Irene Komnene Palaiologina

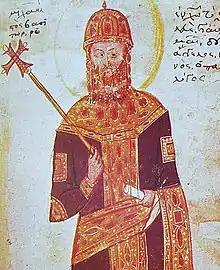
Irene's brother, the Byzantine emperor Michael VIII Palaiologos

Irene was born around 1218, the second daughter of the "megas domestikos" Andronikos Palaiologos and Theodora Angelina Palaiologina. Around 1240, she married John Kantakouzenos Komnenos Angelos, who died some time before 1257. After her husband's death, Irene became a nun and assumed the monastic name Eulogia. It is not known when exactly this happened, but she was a nun by 1261.